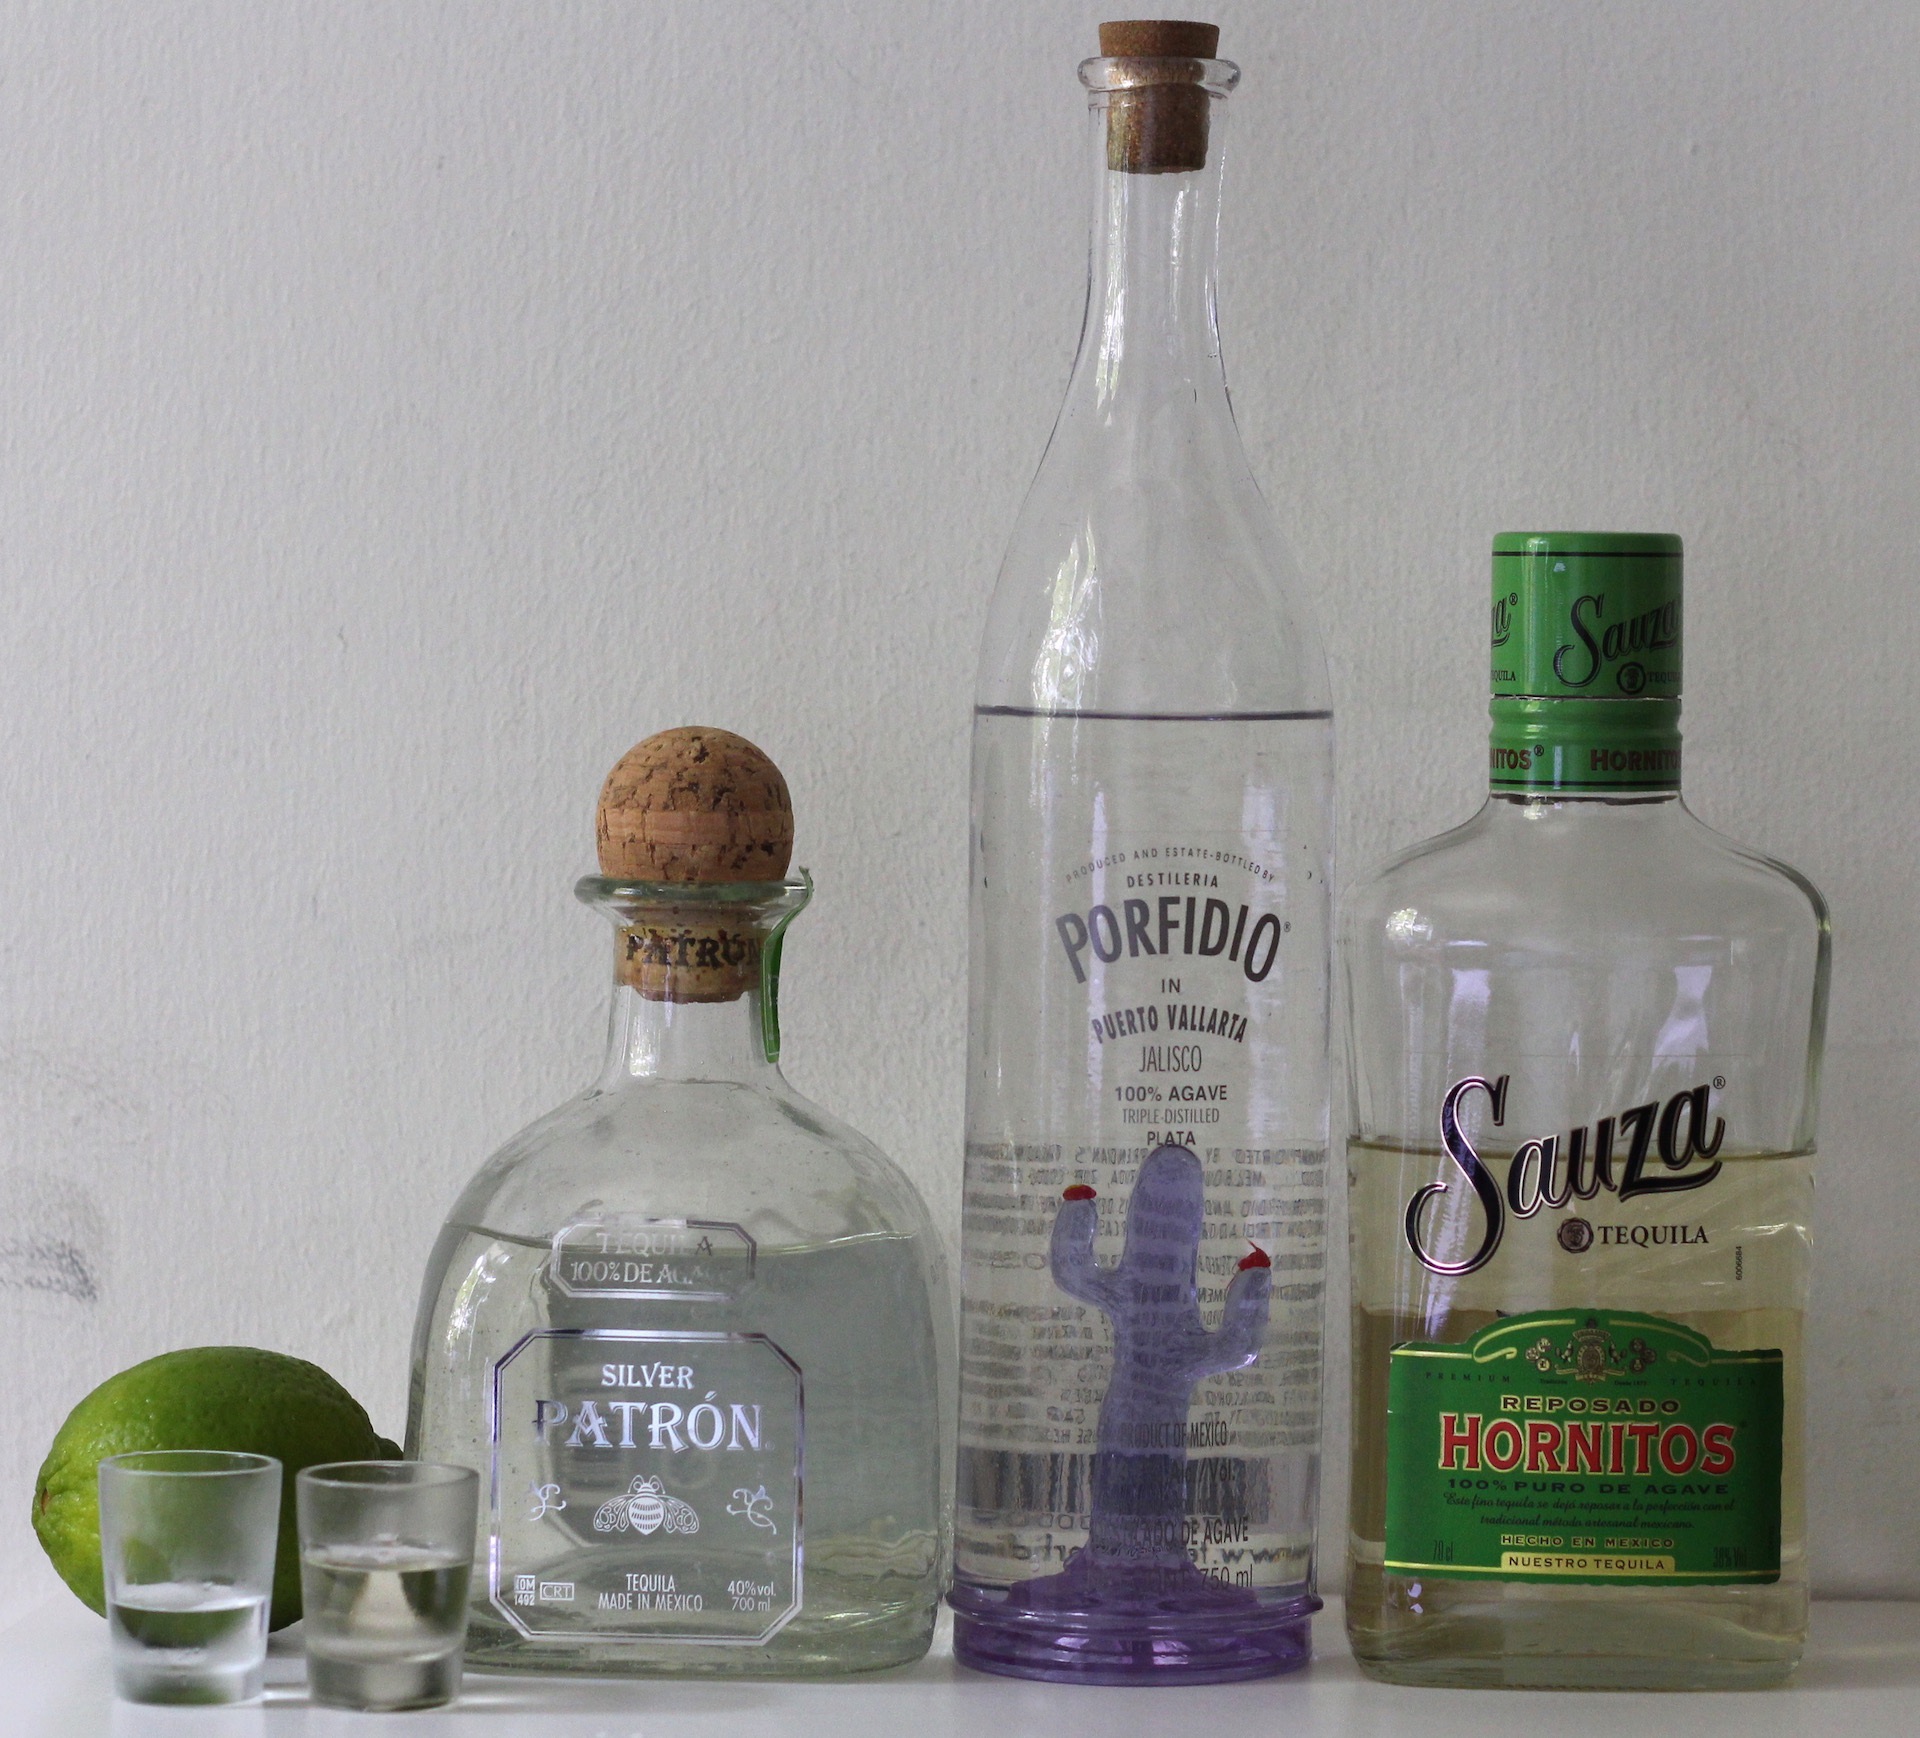
drink, bottle, alcohol, lime, glass bottle, mexico, bottles, glasses, whisky, drinks, liqueur, tequila, vodka, alcoholic beverage, distilled beverage